Iris Rezende

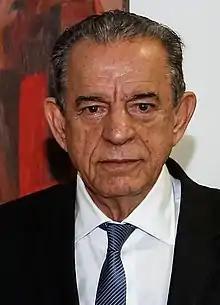
Rezende in 2017

Iris Rezende Machado (22 December 1933 – 9 November 2021) was a Brazilian politician who was a member of the Brazilian Democratic Movement (MDB).